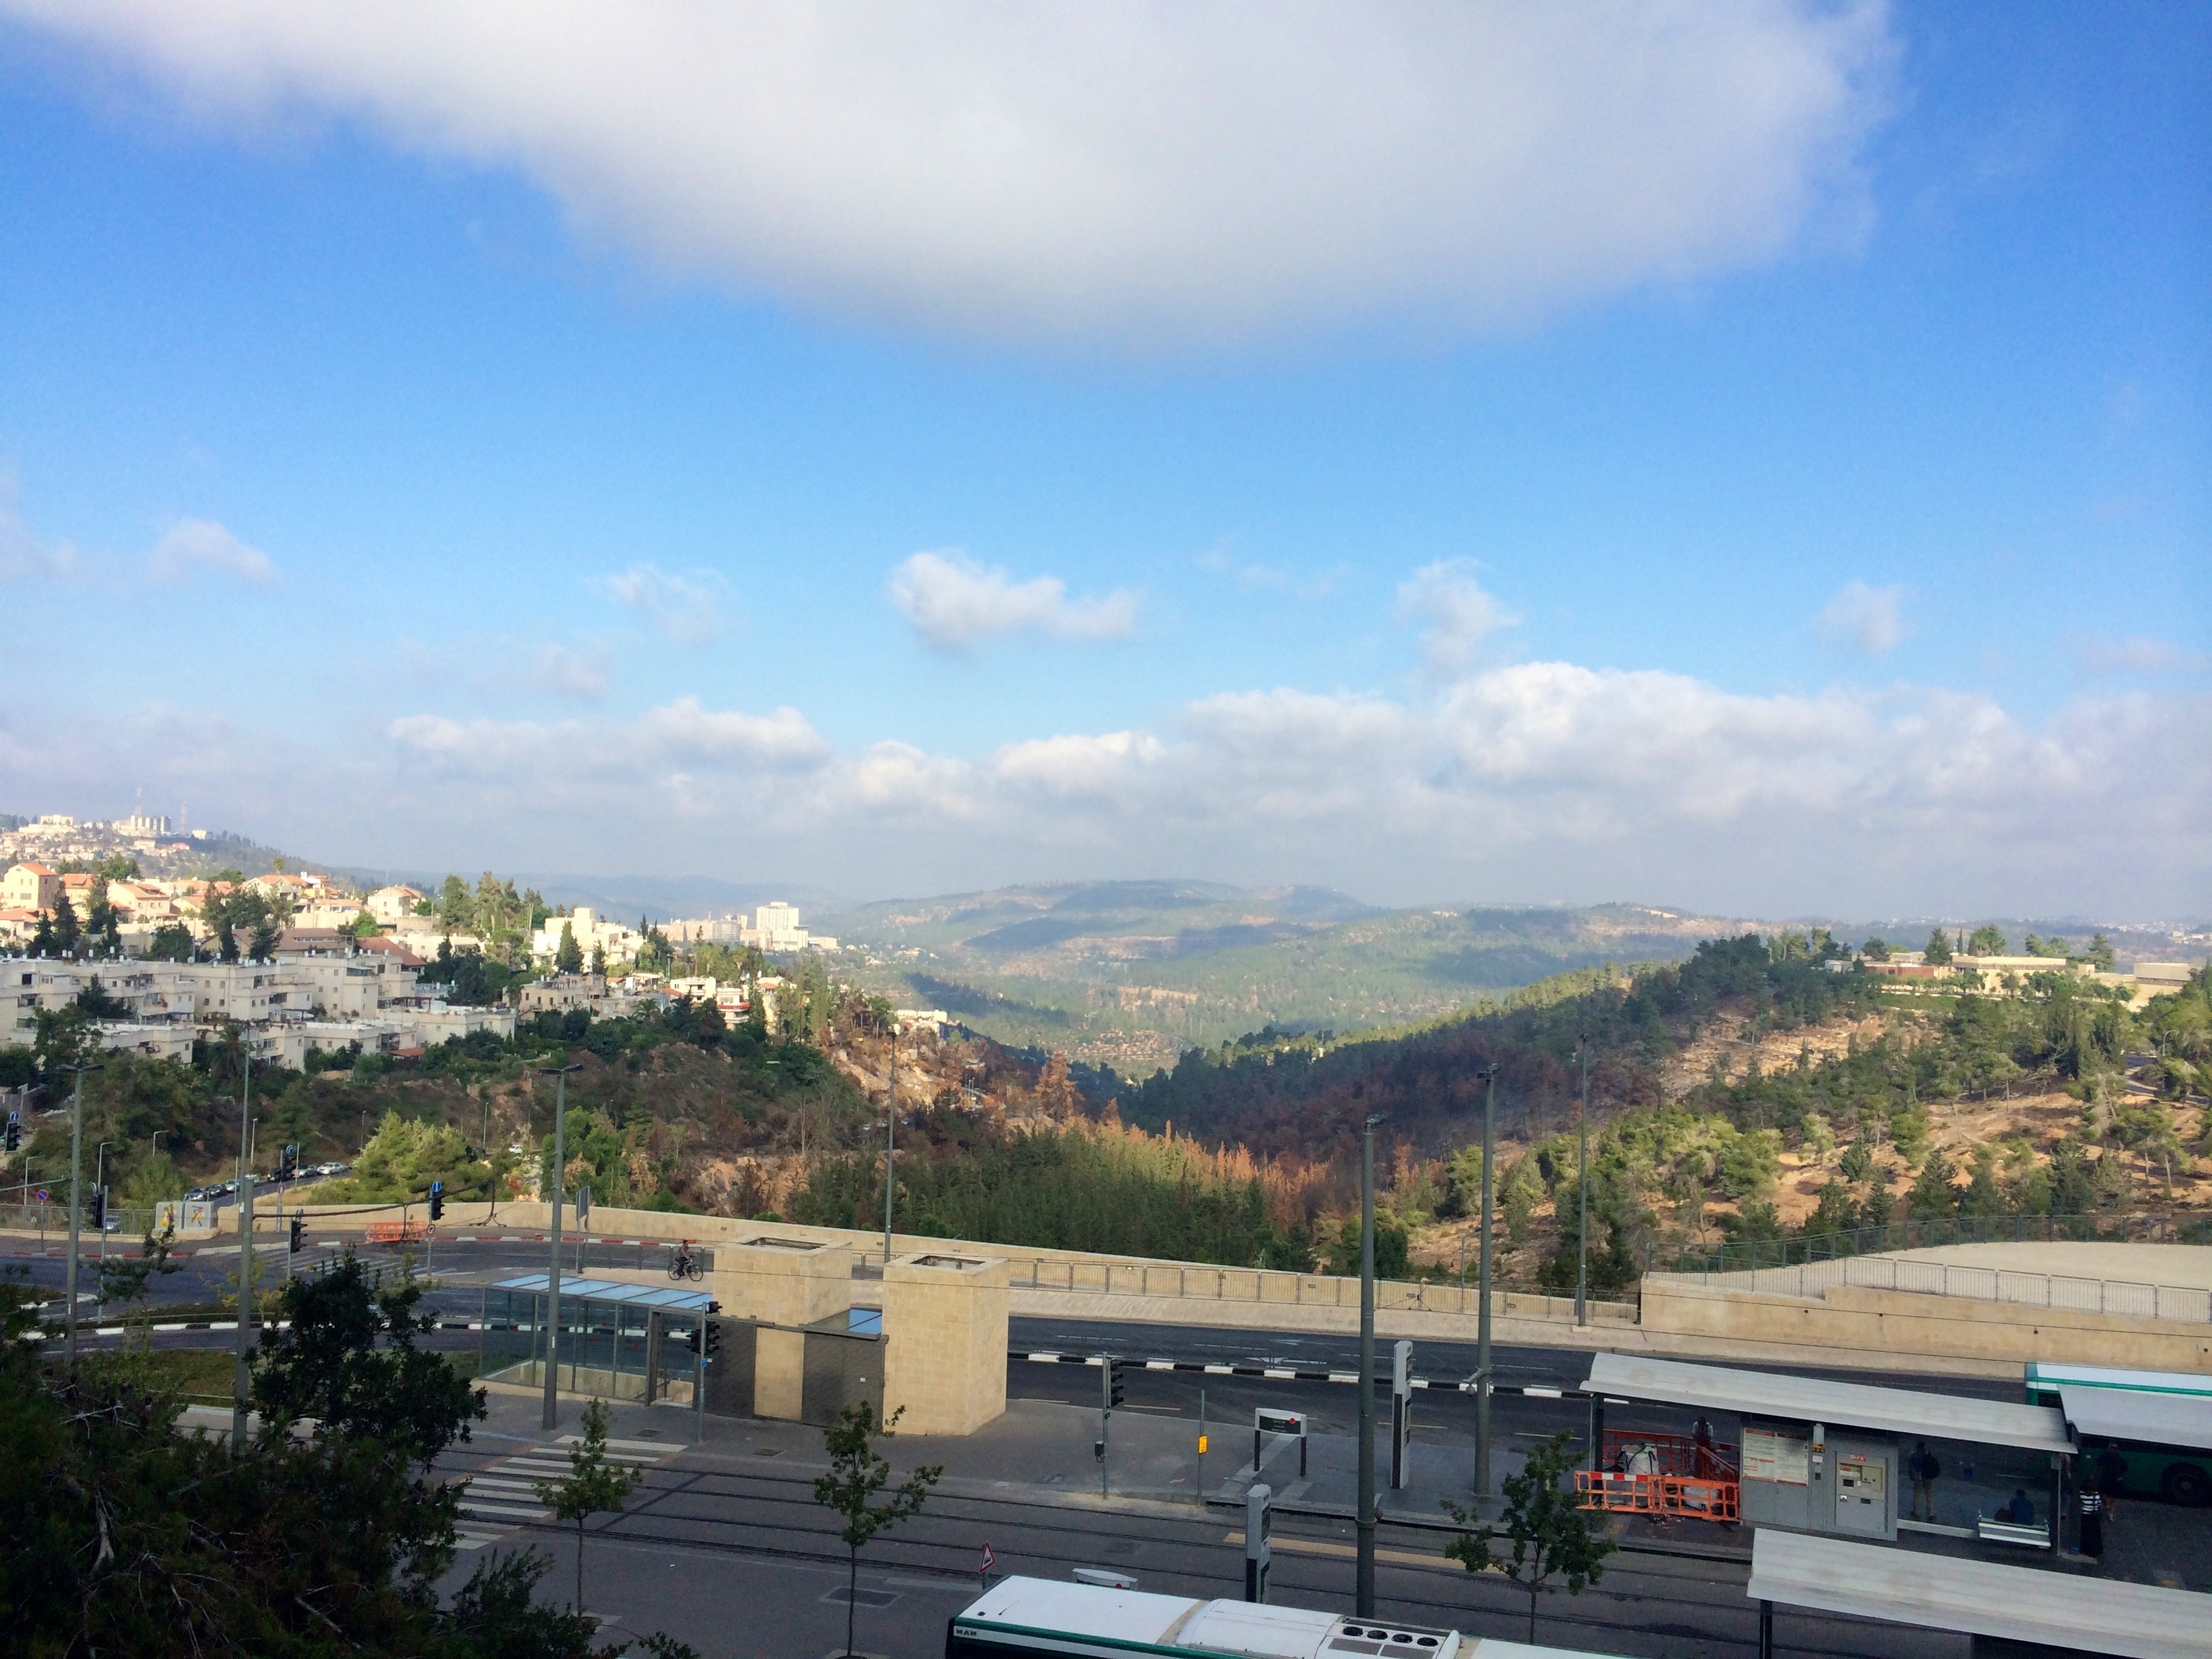
mountain, cloud, sky, hill, highway, river, cityscape, panorama, vacation, reservoir